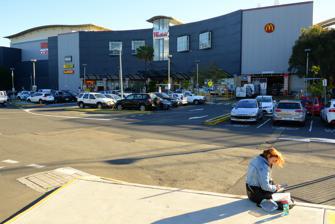
Building: Westfield Warringah Mall
Country: Australia
Year built: 1963
This article is about the major shopping centre. For other uses of the name, see Warringah . Shopping mall in New South Wales, Australia Westfield Warringah Mall Entrance to Westfield Warringah Mall from Condamine Street Location Brookvale, New South Wales , Australia Coordinates 33°46′04″S 151°15′58″E / 33.767720°S 151.265991°E / -33.767720; 151.265991 Address Condamine Street Opening date 4 April 1963 ; 61 years ago ( 1963-04-04 ) Management Scentre Group Owner Scentre Group No. of stores and services 381 No. of anchor tenants 8 Total retail floor area 131,589 m 2 (1,416,412 sq ft) No. of floors 3 Parking 4,650 spaces Public transit access Warringah Mall Website westfield .com .au /warringahmall "Pacific Family" by Victor Cusack (1988), at the centre court Another fountain at Westfield Warringah Mall Westfield Warringah Mall , previously known as Warringah Mall , is a large indoor/outdoor shopping centre in the suburb of Brookvale in the Northern Beaches region of Sydney. History Warringah Mall opened on 4 April 1963 and was developed by Hammerson Group and was the second largest Australian shopping centre at the time with Chadstone Shopping Centre being the largest. The centre was partially built on the site of 'Brookvale House', which was built by Sydney Alexander Malcolm in 1883 and was sold in 1961 to the Hooker Investment Corporation . Warringah Mall contained around 50 stores, including David Jones , Nock & Kirby , Franklins and Woolworths . Ten years later, the centre saw the opening of a new Grace Bros store which was upgraded from a homemakers store in 1973. The same year, a fire broke out in the original Woolworths store, killing two female workers. Fifty more speciality stores have also opened, followed by the opening of the Hoyts Twin Cinema Complex in the early 1980s. Warringah Mall was featured in the movie BMX Bandits with two young BMX experts, P.J. (Angelo D'Angelo) and Goose (James Lugton), who meet Judy ( Nicole Kidman ), who was working as a trolley collector. In the mid-1980s, a Target store was opened along with 20 specialty stores. To commemorate the Australian Bicentenary , Warringah Shire Council commissioned local sculptor Victor Cusack to create a central fountain for the mall. Entitled "Pacific Family", it was unveiled by Deputy Shire President Julie Sutton on 23 November 1988. Warringah Mall was included in the sale of Hammerson's Australian property portfolio to AMP Capital in 1994. In 1998, Warringah Mall underwent stage 2 of redevelopment and was officially opened in December 1999. The development included a new food court and entertainment precincts with the opening of Hoyts and Galaxy World, it also included the opening of new stores next to the food court including Rebel Sport , Surf Dive ‘n' Ski and Warringah Mall Library which opened near Hoyts. The old areas also had a makeover which was to introduce a quality homewares precinct with retailers such as Wheel & Barrow and Dick Smith Powerhouse in 2000. Franklins closed in 2001 and was by replaced by Priceline Pharmacy . The same year German global discount supermarket Aldi opened outside the centre on the corner of Cross and Green Street. Aldi previously had plans to open inside the centre but was rejected by AMP Capital due to disputes between rival supermarkets Coles and Woolworths. In March 2003 Westfield Group purchased a 25 per cent shareholding, this was increased to 50 per cent in October 2012. AMP Capital and the Westfield Group swapped interests in seven centres, including Warringah Mall which became a 50/50 joint venture between the two companies. As part of the deal, centre management transferred from AMP to Westfield with the centre rebranded Westfield Warringah Mall. In July 2014, as part of a restructure of the Westfield Group, it came under the control of the Scentre Group . In January 2015, in preparation for the $310 million redevelopment up to ten stores were closed and relocated. Two carparks were closed and demolished in February 2015 and hoardings were erected around the centre court area. Around that time Myer began its refurbishment, shrinking from three levels to two. The store continued to trade during the refurbishment until February 2016 when it temporarily closed to allow for works to continue. The $310 million redevelopment began in August 2015 with stage one of the redevelopment completed by June 2016. Westfield Warringah Mall unveiled its 1200 spaces five-level car park and a new fresh food court which was opened by My Kitchen Rules 2015 winners Will and Steve on 30 June 2016. Stage two of the redevelopment was completed by November 2016 with the grand opening on 17 November 2016. The two-level Myer was officially opened by Australian model Jennifer Hawkins . This stage two development features two new mini majors a two-level H&M , Cotton On Mega and an Anaconda store, a new two-level parallel mall linking Myer and the existing centre (built over an existing carpark) and a new refurbished centre court with a new look "Pacific Family" fountain and a water feature and a surfboard-inspired sculpture known as "Whitewash" (made from 43 chrome surfboards) by Laura Enever outside Myer. 70 new stores (including 50 fashion stores including H&M and Sephora ) were added to the centre. 2019 redevelopment proposal Plans for the $226 million redevelopment will include a new relocated Hoyts Cinema on level 3, addition of 35 food outlets including licensed premises together, 15 speciality retailers, 10 small outlets and one major store. They will be located on the three levels as part of the additional 10,000sqm of extra retail space. The existing food court on level 1 will be expanded to the south with addition of six food court outlets. The restaurant precinct on level two will feature views overlooking Brookvale Creek and the Warringah golf course. The redevelopment will add modifications to existing specialty stores and the existing Kmart store on the ground level are also planned. The number of parking spaces will increase to a total of 5,093. This development follows the 2008 master plan of the centre. A 14-month timeline has been estimated for completion of the project. The plans for the centre had been decided in May. Tenants Westfield Warringah Mall has 131,589m² of floor space. The major retailers include David Jones , Myer , Big W , Kmart , Coles , Woolworths , Bunnings , Cotton On , H&M , TK Maxx , JB Hi-Fi , Rebel , Anaconda and Hoyts Cinema Transport Westfield Warringah Mall has bus connections to the Sydney CBD , Lower North Shore and the Northern Beaches , as well as local surrounding suburbs operated by Keolis Downer Northern Beaches . There is also a regular service to the nearby Frenchs Forest and Belrose regions operated by CDC NSW . The majority of the bus services are located on Pittwater Road and the bus interchange inside the centre. Westfield Warringah Mall also has multi-level car parks with 4,650 spaces. Incidents and accidents On 29 August 1969, security guard Joseph Charles Coffman was shot and killed by an unknown assailant. It appeared that Coffman was attacked from behind with a blow to the neck, and then shot through the shoulder with what appeared to have been his own revolver. 17,000 cigarettes were found at the scene, so Coffman may have interrupted a robbery in progress. Les Howarth, a 15 year old youth of Balgowlah, accompanied Coffman on his patrol, who was asleep in the security service car at the time of the shooting. A vehicle was seen speeding away from the mall, and a stolen car was found abandoned 17 kilometres away in Ku-ring-gai Chase National Park . On 2 May 2012, a man was fatally stabbed at a bus stop at around 11:40pm. He was given first aid before paramedics arrived and he was taken to the Royal North Shore Hospital . He was declared dead on arrival. A 25-year-old male had been arrested but found not guilty due to mental illness. On 23 June 2015, a security guard was almost set on fire by a man who was high on ice . The security guard found the man slumped over on the stairs, unresponsive and with his eyes closed. On 21 April 2016, a section of the centre was evacuated following reports of a possible bomb threat at the construction site. Access to a small parking area was restricted and the construction site was evacuated from the area at the north of the site, but shoppers were not affected. On 7 January 2019, a woman was stabbed by a teenage girl while trying to break up a fight at a nail salon at around 3:00 pm. Two teenage girls, aged 14 and 13, had an altercation when the woman intervened and suffered a knife injury to her arm. Paramedics treated the woman at the scene before being taken to Royal North Shore Hospital. The 13-year-old was later charged. On 22 April 2024, a 29-year old man believed to be a worker fell 3m from the awning over the walkway between two stores, landing face forward on the hard surface, breaking both his arms and hitting his head. He was taken to Royal North Shore Hospital for further treatment, the investigation is still underway to determine what had happened. References